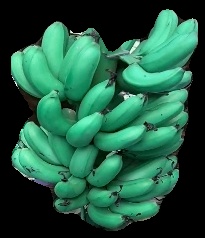
Variety: rasbale
Grade: grade1